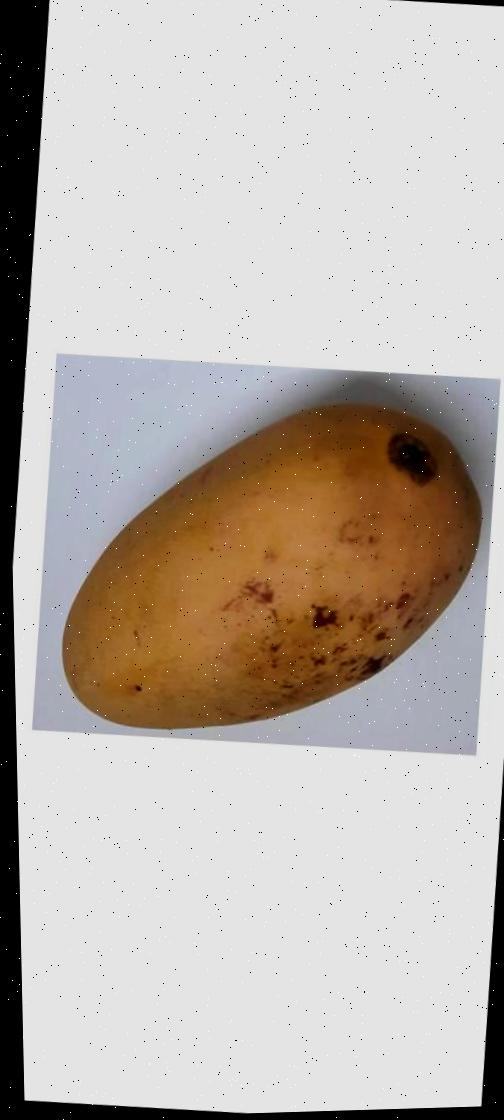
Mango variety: Katimon